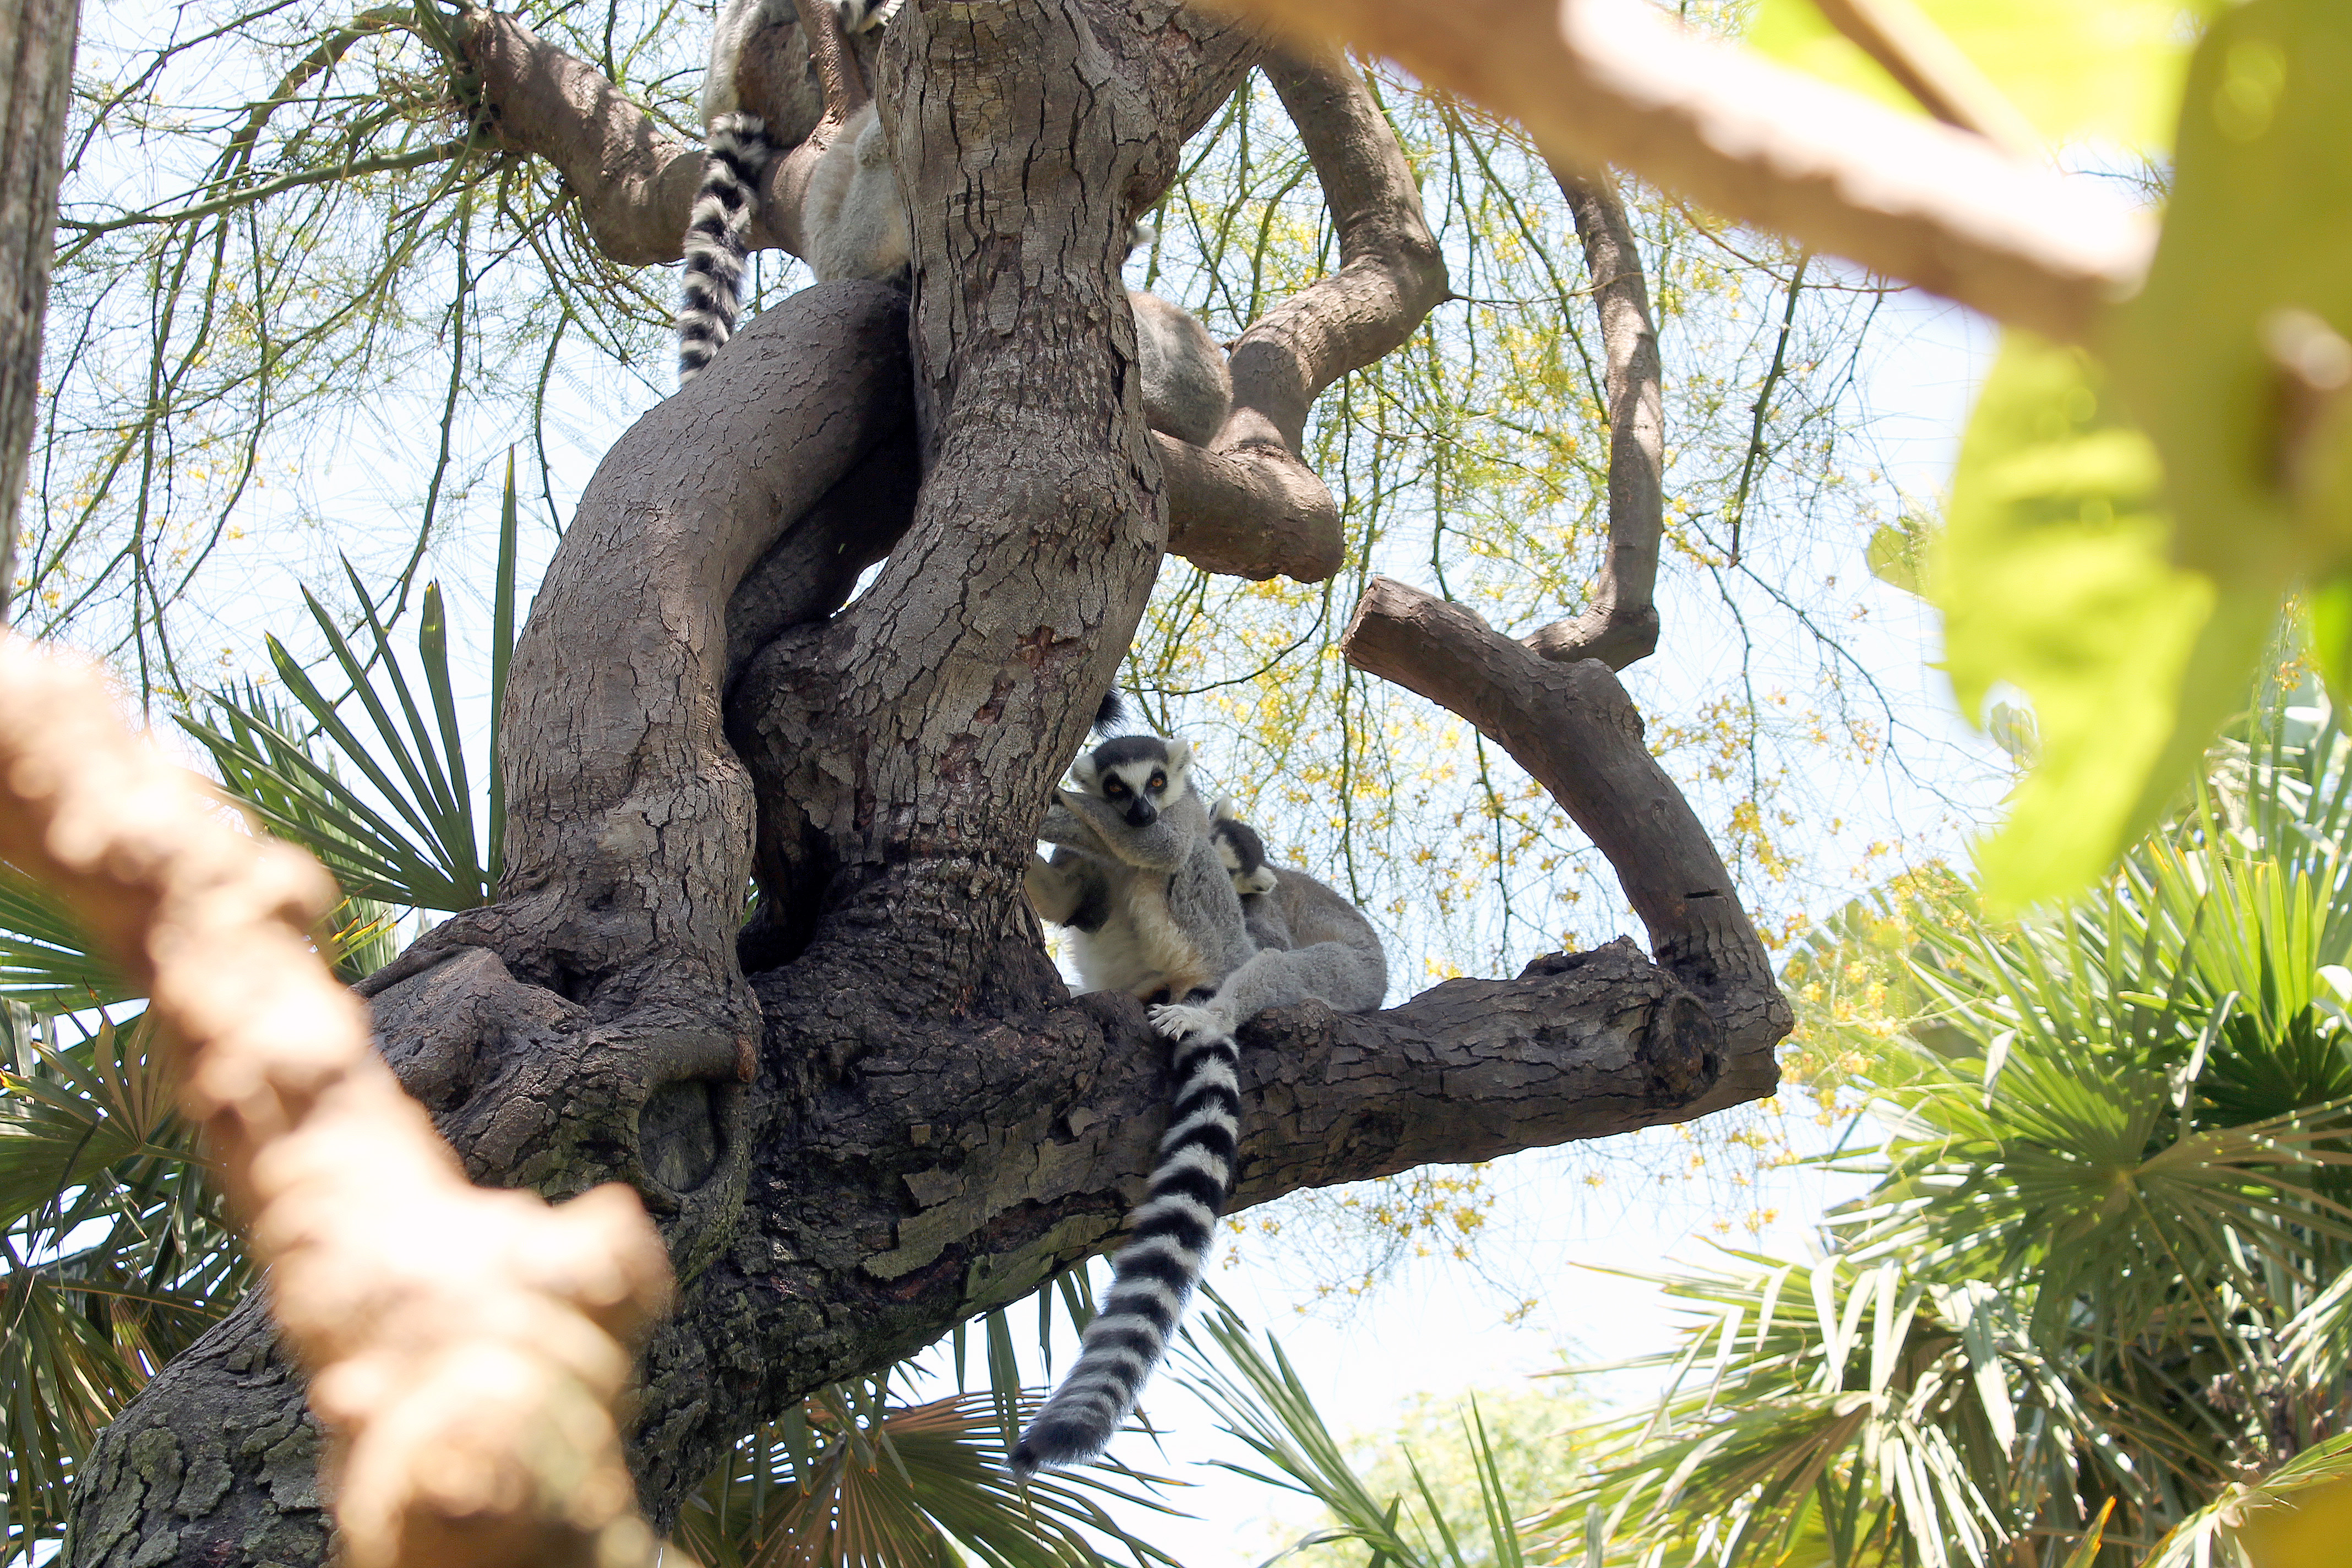
tree, nature, wilderness, branch, wildlife, zoo, jungle, africa, squirrel, fauna, animals, monkeys